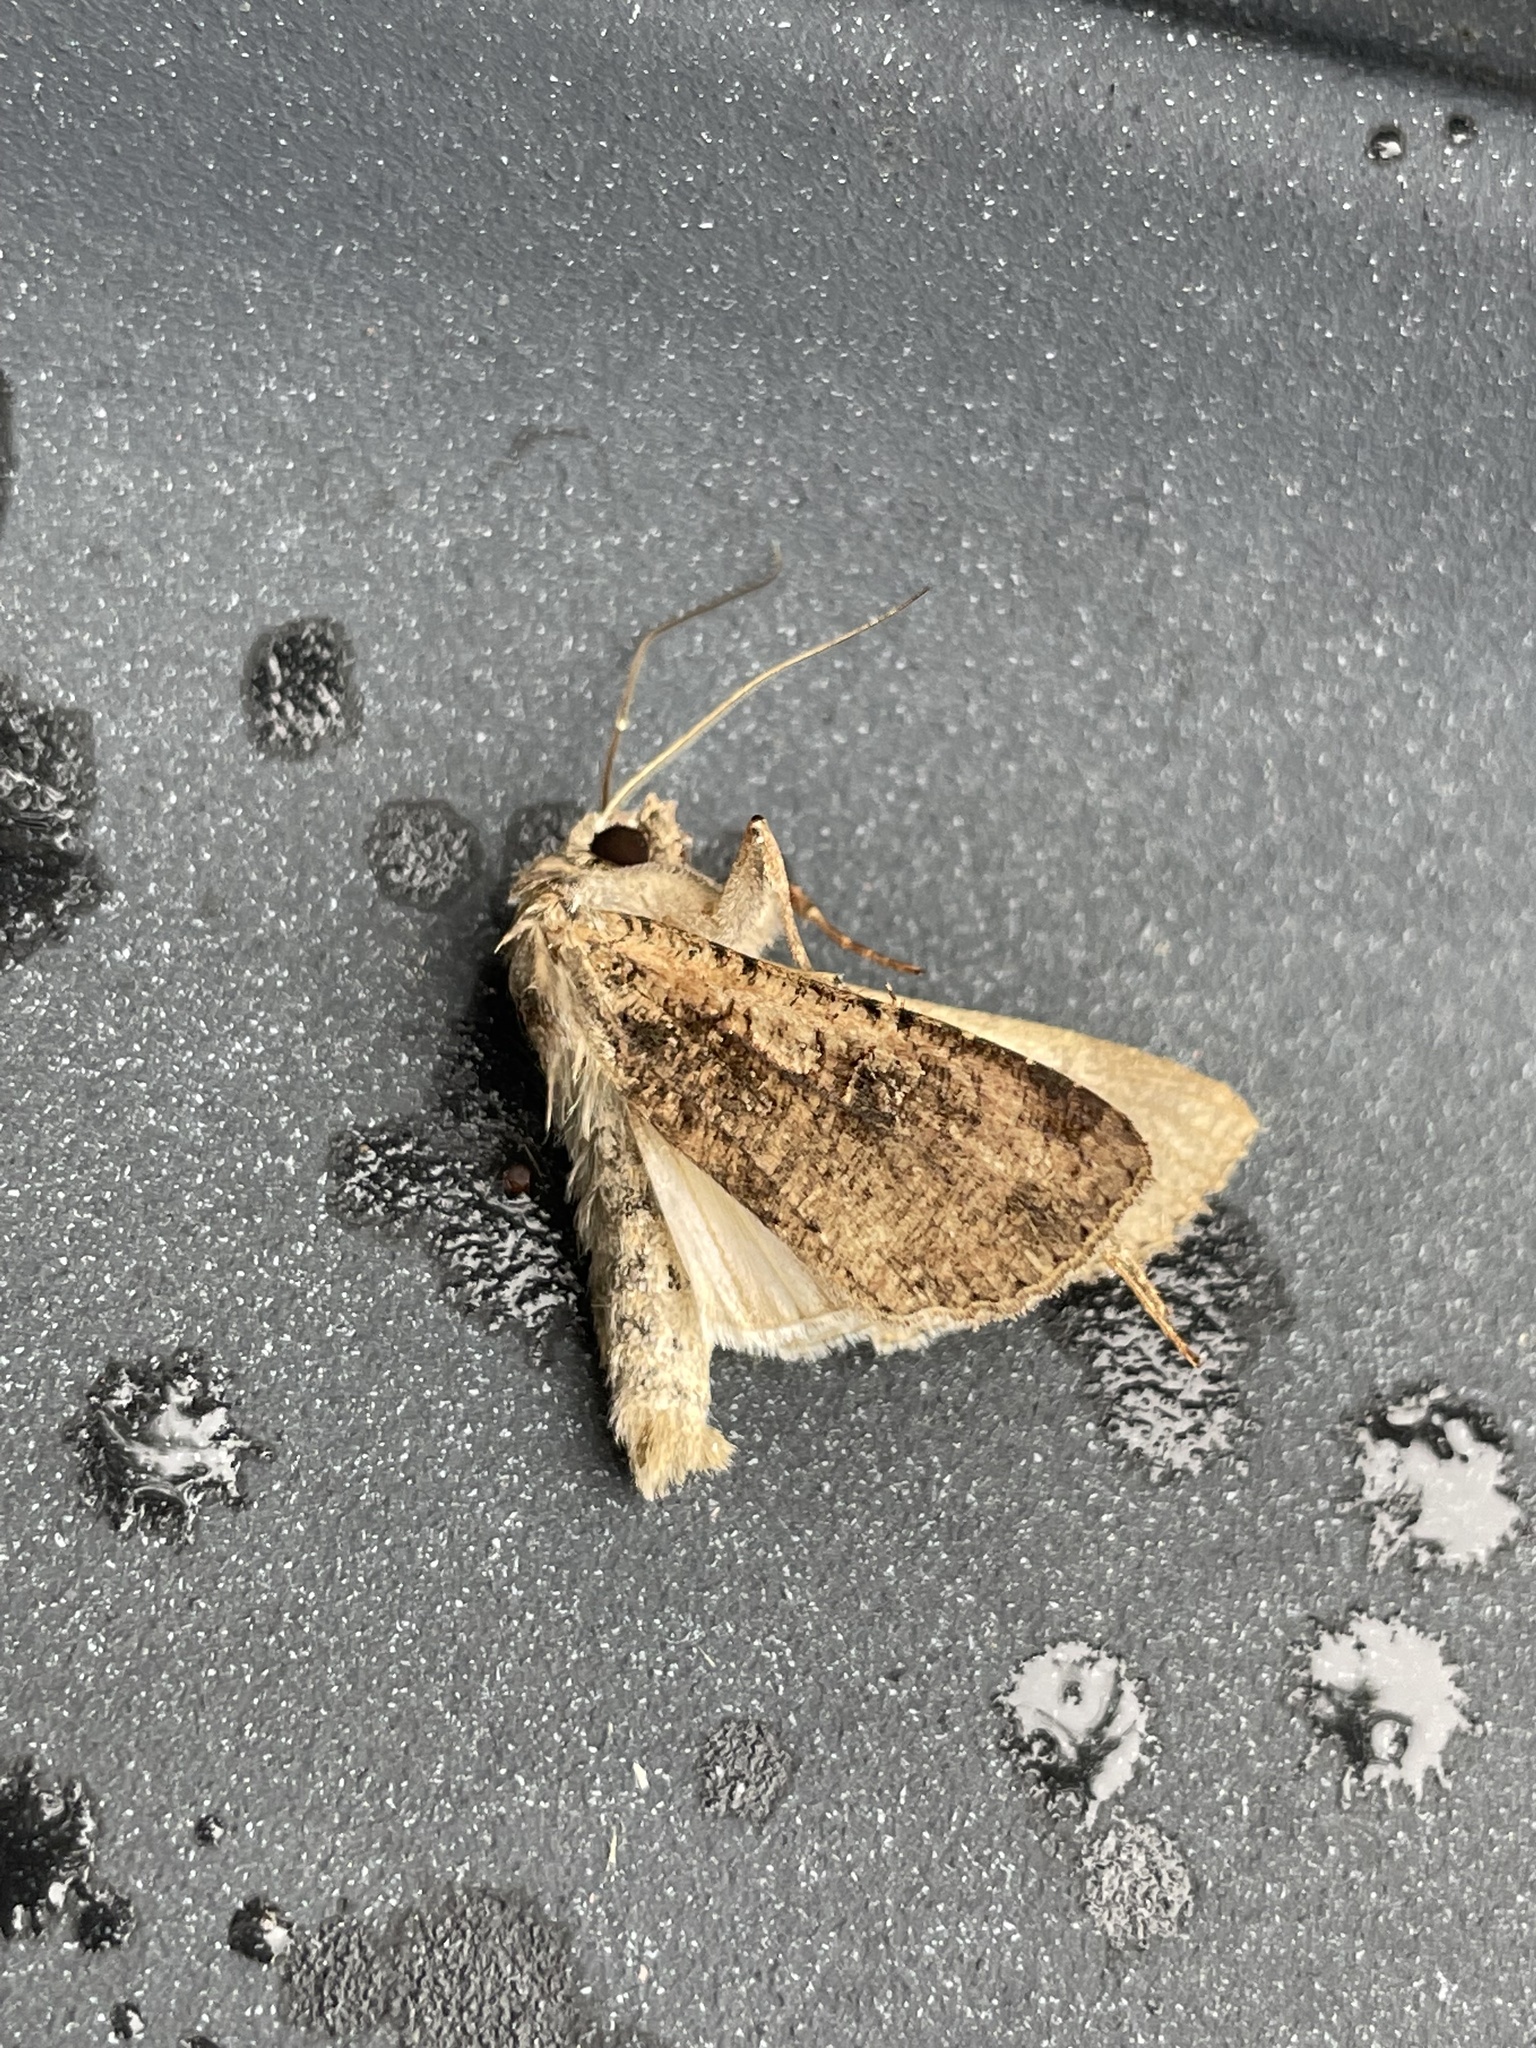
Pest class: cutworms